Playing God (ethics)

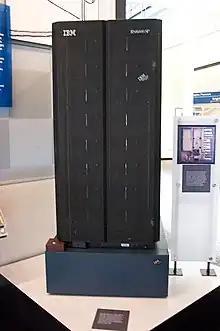
Deep Blue, a computer similar to this one defeated chess world champion Garry Kasparov in May 1997. It is the first computer to win a match against a world champion. Photo taken at the Computer History Museum.

Artificial intelligence has been a frequent topic of moral questioning in the 21st century. Many deem the human creation of another dimension where the being is sentient and possibly near identical to human intelligence to be an act of playing God. Contrary to bioethics and geo-engineering, artificial intelligence does not physically intervene in nature and its processes. Since the invention of the Internet and complex computing systems and algorithms, artificial intelligence has exponentially improved and is now used in everyday technology. The term "artificial intelligence" contrasts that of natural intelligence, displayed by biological organisms. Major organisations around the world, including the United Nations, have commented on the relationship between artificial intelligence and the impact it may have on human lives in a negative way. UN Secretary-General António Guterres noted that AI drone strikes have the capability to possibly go rogue and take lives without human involvement. Other practices of AI can include many other matters, such as Deep Blue, the IBM supercomputer that is capable of beating grandmasters at chess.